Little Girl Lost: The Delimar Vera Story

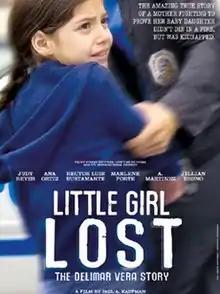

Little Girl Lost: The Delimar Vera Story is a 2008 original LMN movie, starring Judy Reyes, Ana Ortiz, and A Martinez. Based on real events, the film follows the events surrounding the kidnapping and rescue of Delimar Vera, the newborn daughter of Luz Cuevas and Pedro Vera.